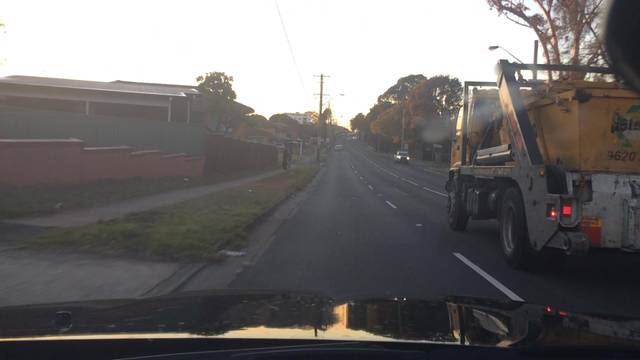
Region: Australia
Coordinates: -33.831, 150.964